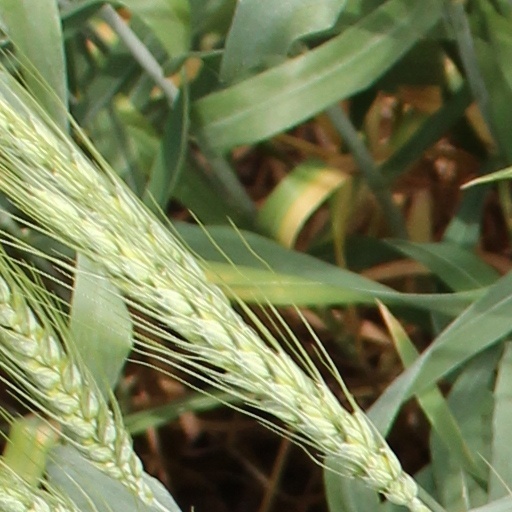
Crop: wheat